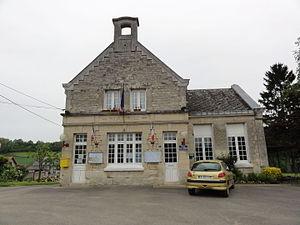
Chermizy-Ailles est une commune française située dans le département de l'Aisne, en région Hauts-de-France.